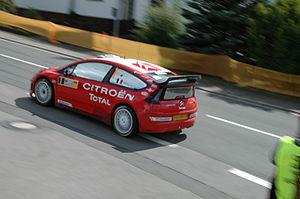
La saison 2007 est marquée par le retour de Citroën Sport en championnat du monde ainsi que celui de Sébastien Loeb au sein de l'équipe usine avec laquelle il débuta sa carrière internationale. C'est aussi le commencement d'une nouvelle ère avec le passage de témoin entre la Citroën Xsara WRC, désormais louée en mode client à des structures privées, et la Citroën C4 WRC qui lui succède. Exclusivement concentré sur son programme rallystique, Loeb s'adjuge un quatrième titre mondial, performance auparavant accomplie par les seuls Finlandais Juha Kankkunen et Tommi Mäkinen, mais échoue avec son coéquipier Dani Sordo dans la course au sacre Constructeurs remportée une nouvelle fois par Ford. Cette année-là est enfin le théâtre de ses dernières passes d'armes avec Marcus Grönholm, dont il admettra bien plus tard, au moment de prendre sa retraite à son tour, qu'il était l'adversaire le plus doué qu'il ait eu à affronter.